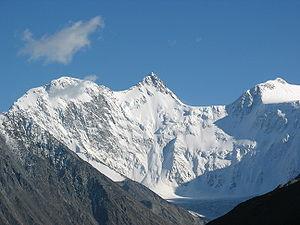
Le mont Béloukha, situé dans les monts Katoun, est le sommet le plus élevé de l'Altaï à la frontière entre le Kazakhstan et la Russie. Il est également le second plus haut sommet de la Sibérie derrière le Klioutchevskoï.